Fremantle (company)

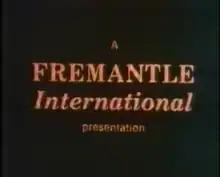
Fremantle International logo used from 1972 to 1991

The first incarnation of Fremantle was founded in 1952 by Paul Talbot as Fremantle Overseas Radio and Television and later renamed as Fremantle International in 1958, named after the city in Western Australia. It was involved in the production of television series, movies, and specials from 1964 to 1994 and owned game show formats from Mark Goodson-Bill Todman Productions, Stewart Television, Barry & Enright Productions, Kline and Friends, Hatos-Hall Productions, Merv Griffin Productions, Heatter-Quigley Productions, and Chuck Barris Productions internationally.